Stephenson College, Durham

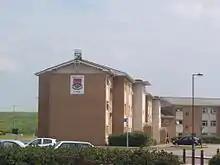

In 1992, University College, Stockton (UCS) was established on a new site in Thornaby-on-Tees, in the borough of Stockton-on-Tees, as a joint venture between the University of Durham and the University of Teesside. This was initially a joint venture, granting joint degrees validated by both institutions (BAs and BScs). However, Teesside, which had only become a university in 1992, had difficulties in taking on its responsibilities for the college and Durham took full control in 1998.